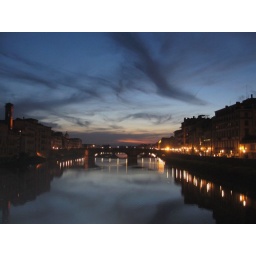
I took this picture from the old bridge in Florence. The reflection of the clouds in the water look really cool.